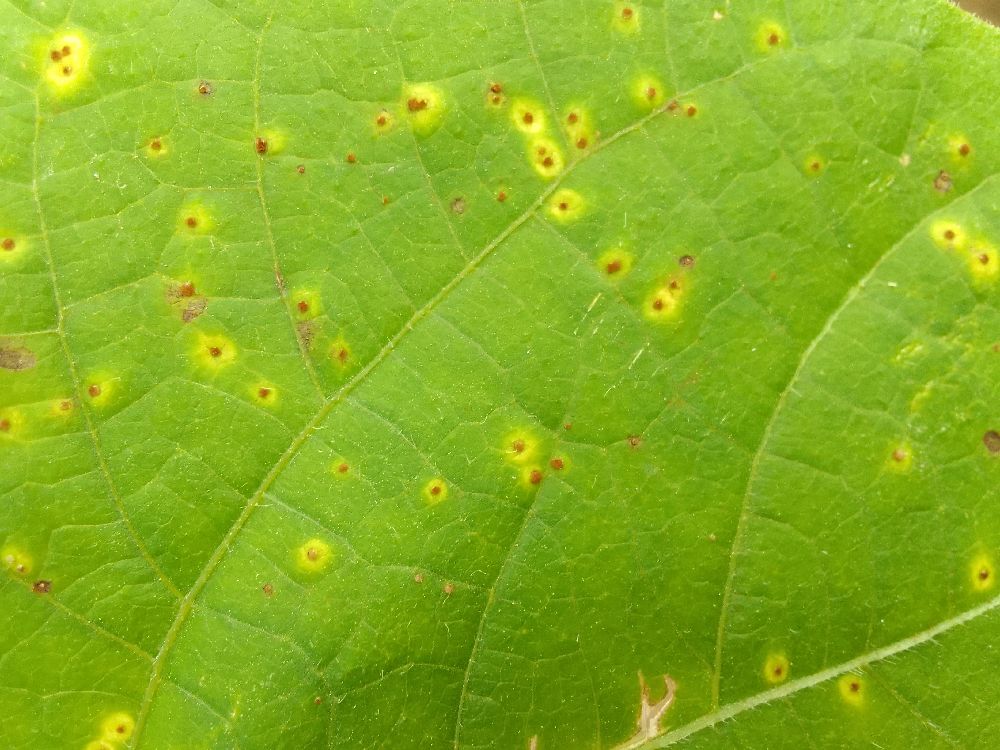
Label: rust